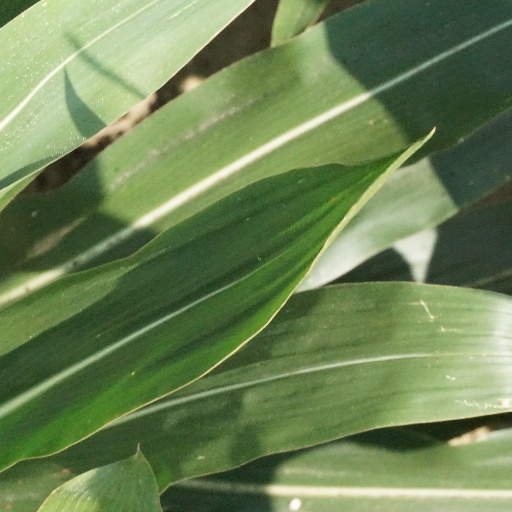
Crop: maize; corn